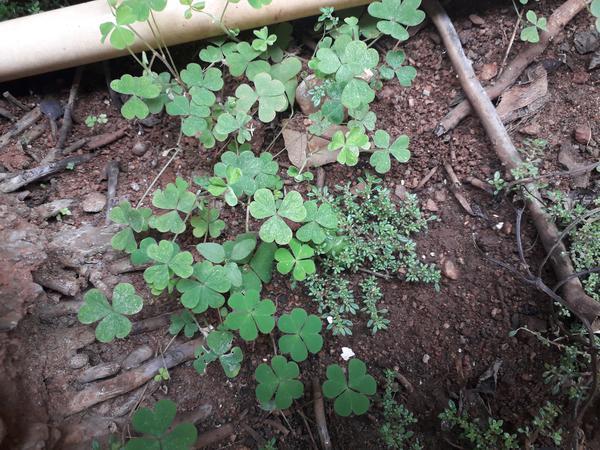
Plant: Wood_sorel